1580 influenza pandemic

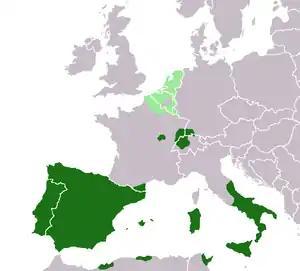
Spain's coastal territories facilitated the 1580 flu's spread around Europe.

Constantinople was being impacted by influenza in June. The Ottoman capital was a crucial Mediterranean port for shipping all varieties of goods, thus flu spread quickly to Ottoman territories in Europe, North Africa, and the Arabian Peninsula by ships. It immediately spread east to the ports of the Crimea, then north through Poland towards the Baltics. Influenza simultaneously spread though the empire's vast territory in southeastern Europe and infected the Republic of Venice by June.